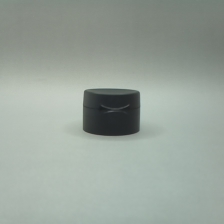
Color: black
Cap type: flip-top cap